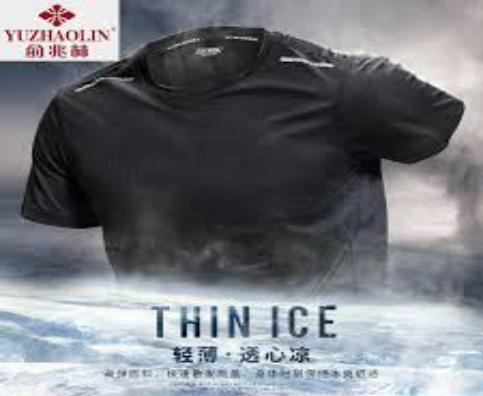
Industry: Clothes